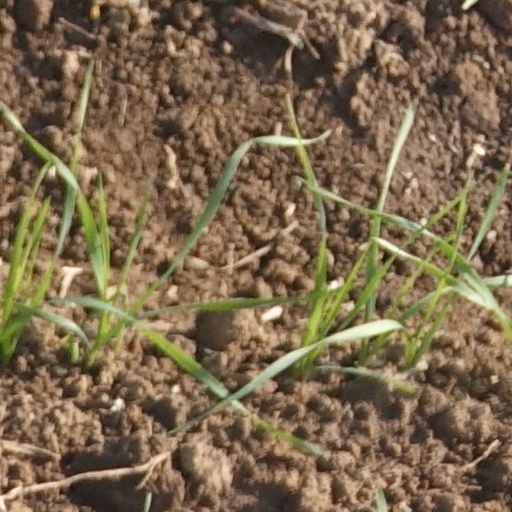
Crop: wheat